Cristian Invernizzi

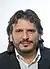
Invernizzi in 2018

Cristian Invernizzi (born 17 June 1977) is an Italian politician of Lega who was a member of the Chamber of Deputies from 2013 to 2022. From 2009 to 2013, he served as assessor of Bergamo for security, local police and civil protection.